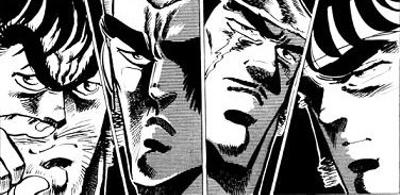
回答: 先生が「じゃあ、今日は3月3日だから・・・」と言った時の出席番号3番、13番、23番、33番